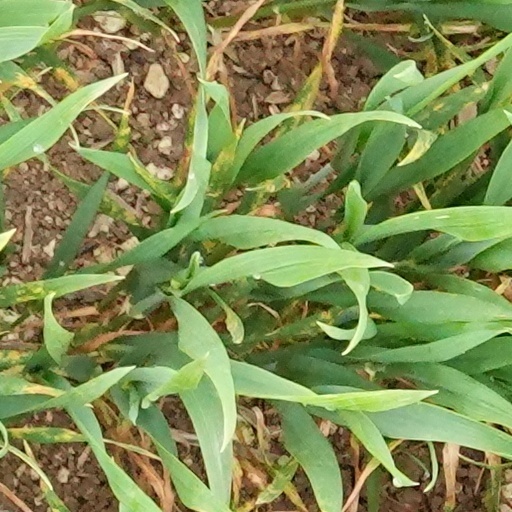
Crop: wheat